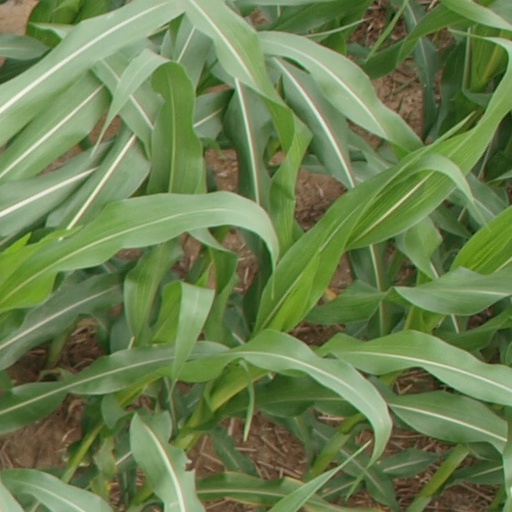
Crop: maize; corn